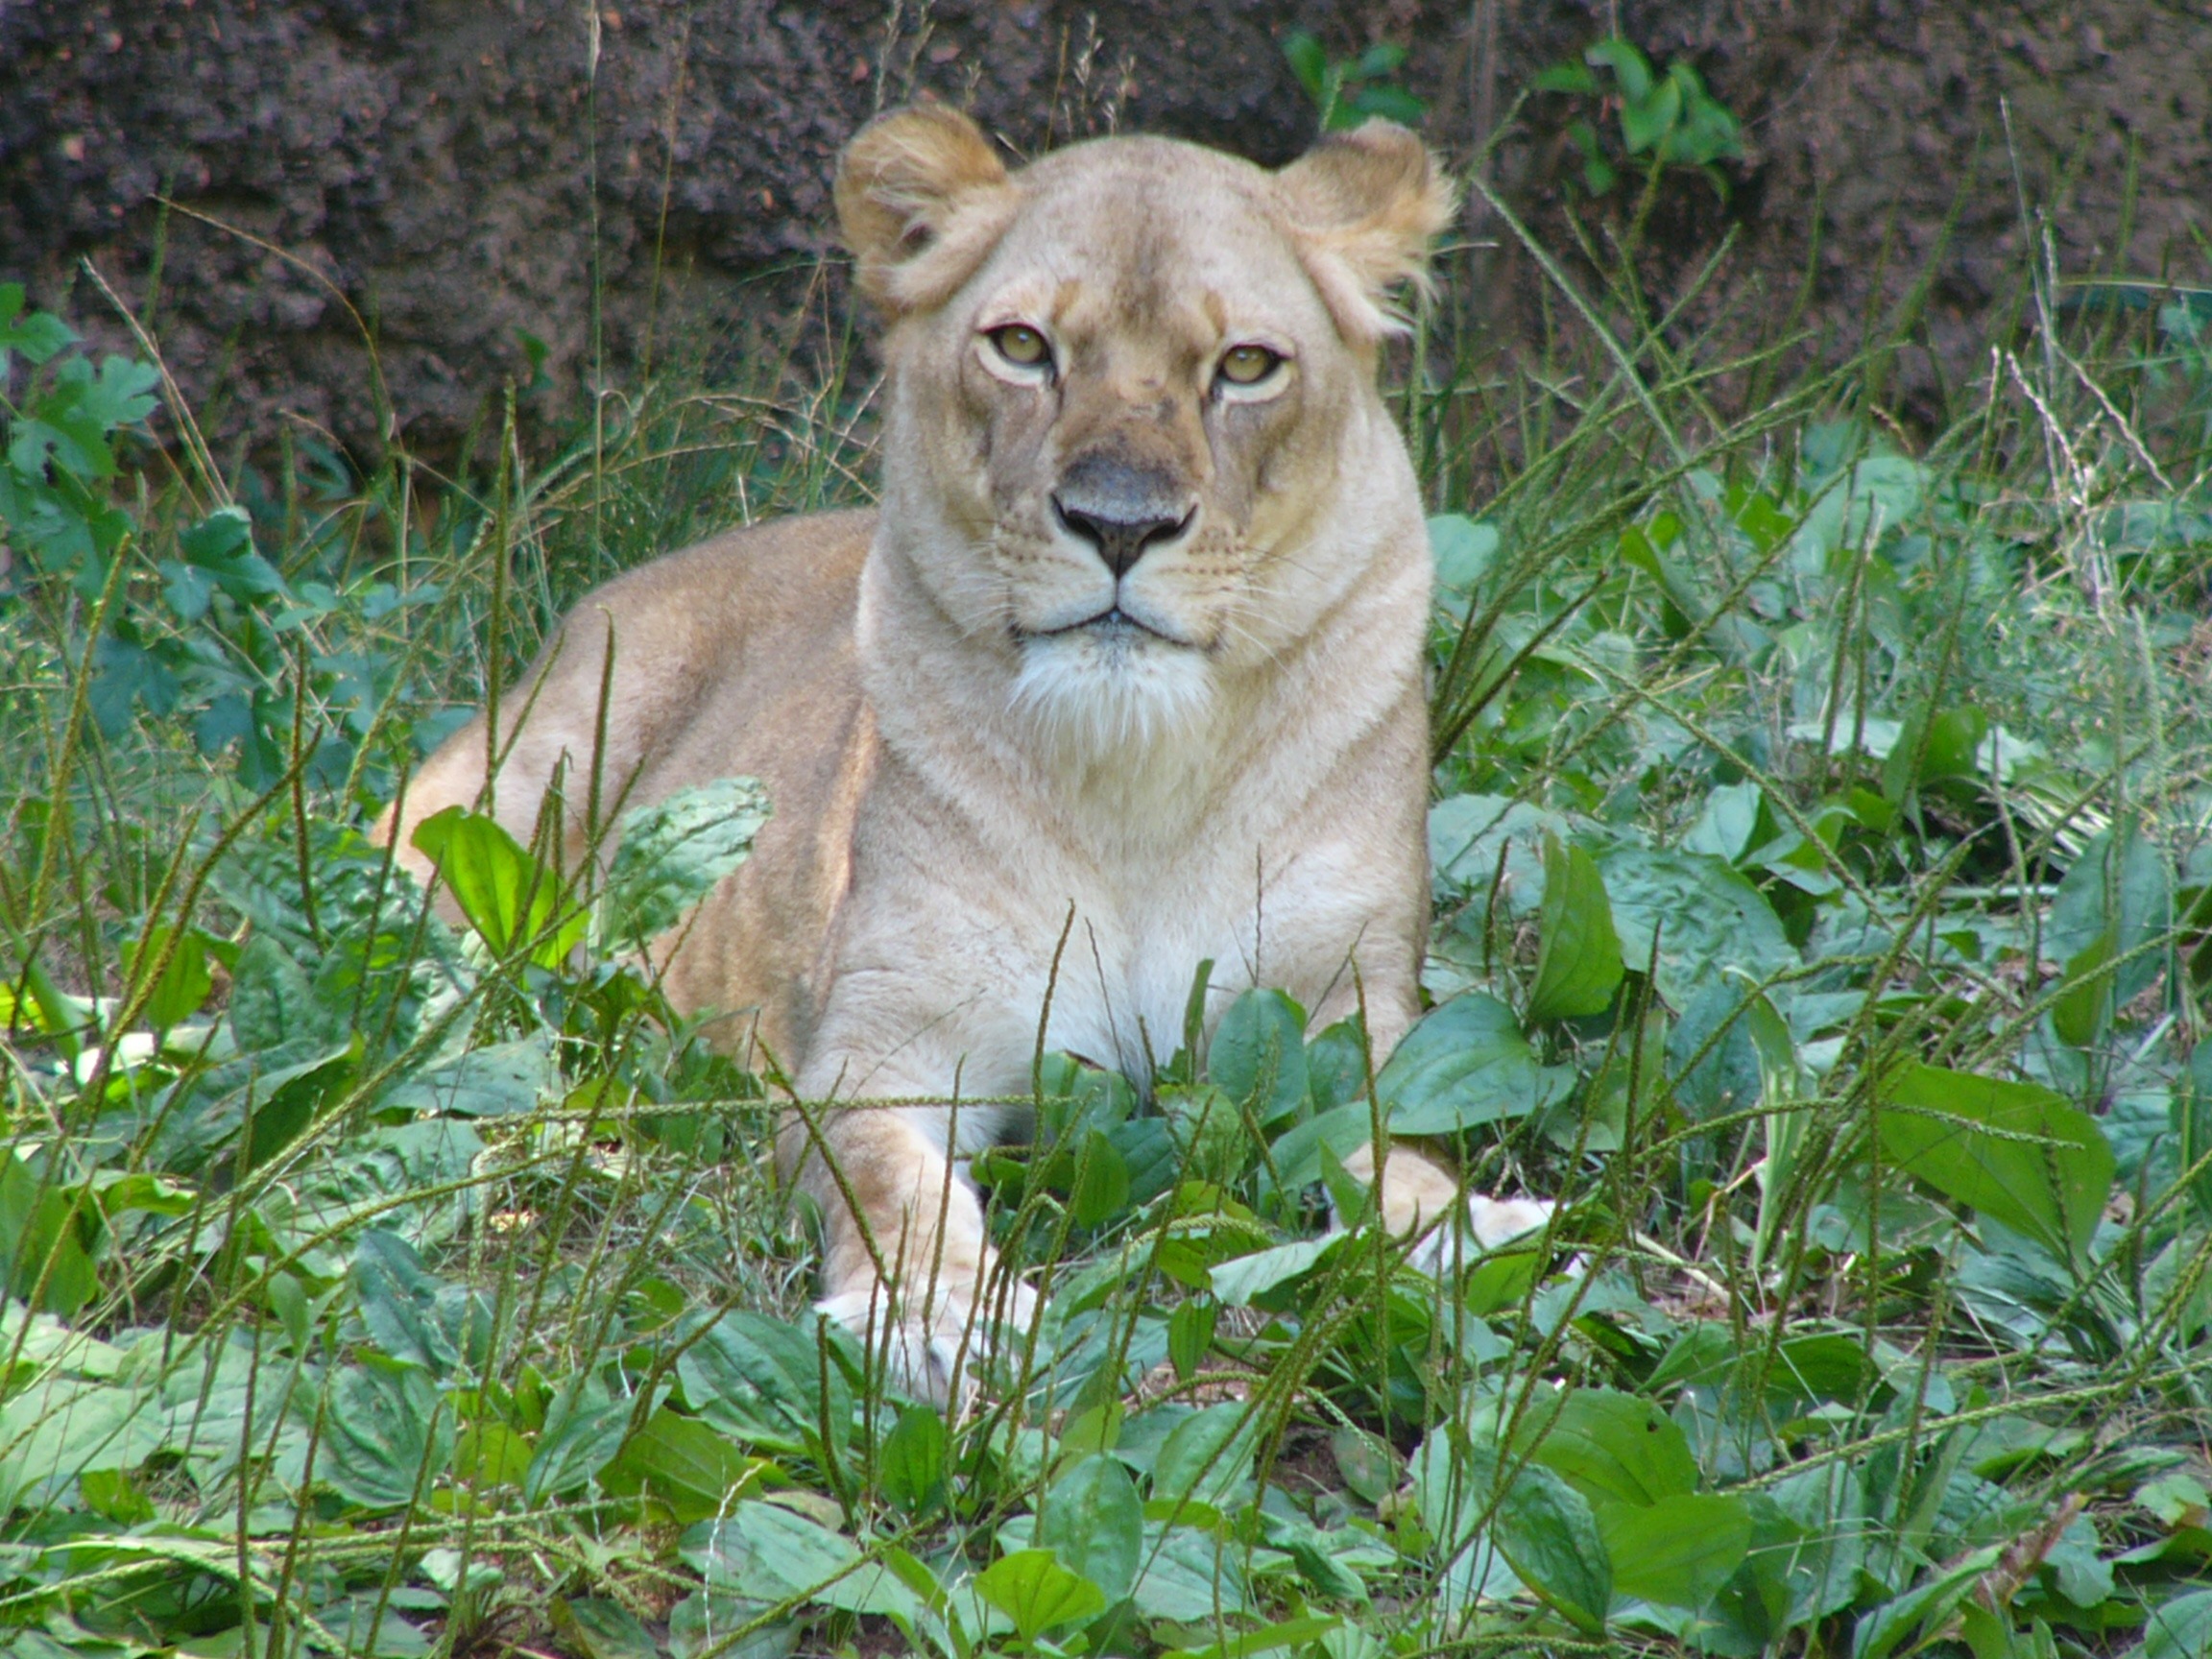
alone, female, wildlife, zoo, green, jungle, brown, mammal, fauna, lion, lioness, plants, relaxing, background, animals, mammals, vertebrate, resting, safari, dangerous, grasses, puma, predators, big cats, cat like mammal, taking rest, islolated